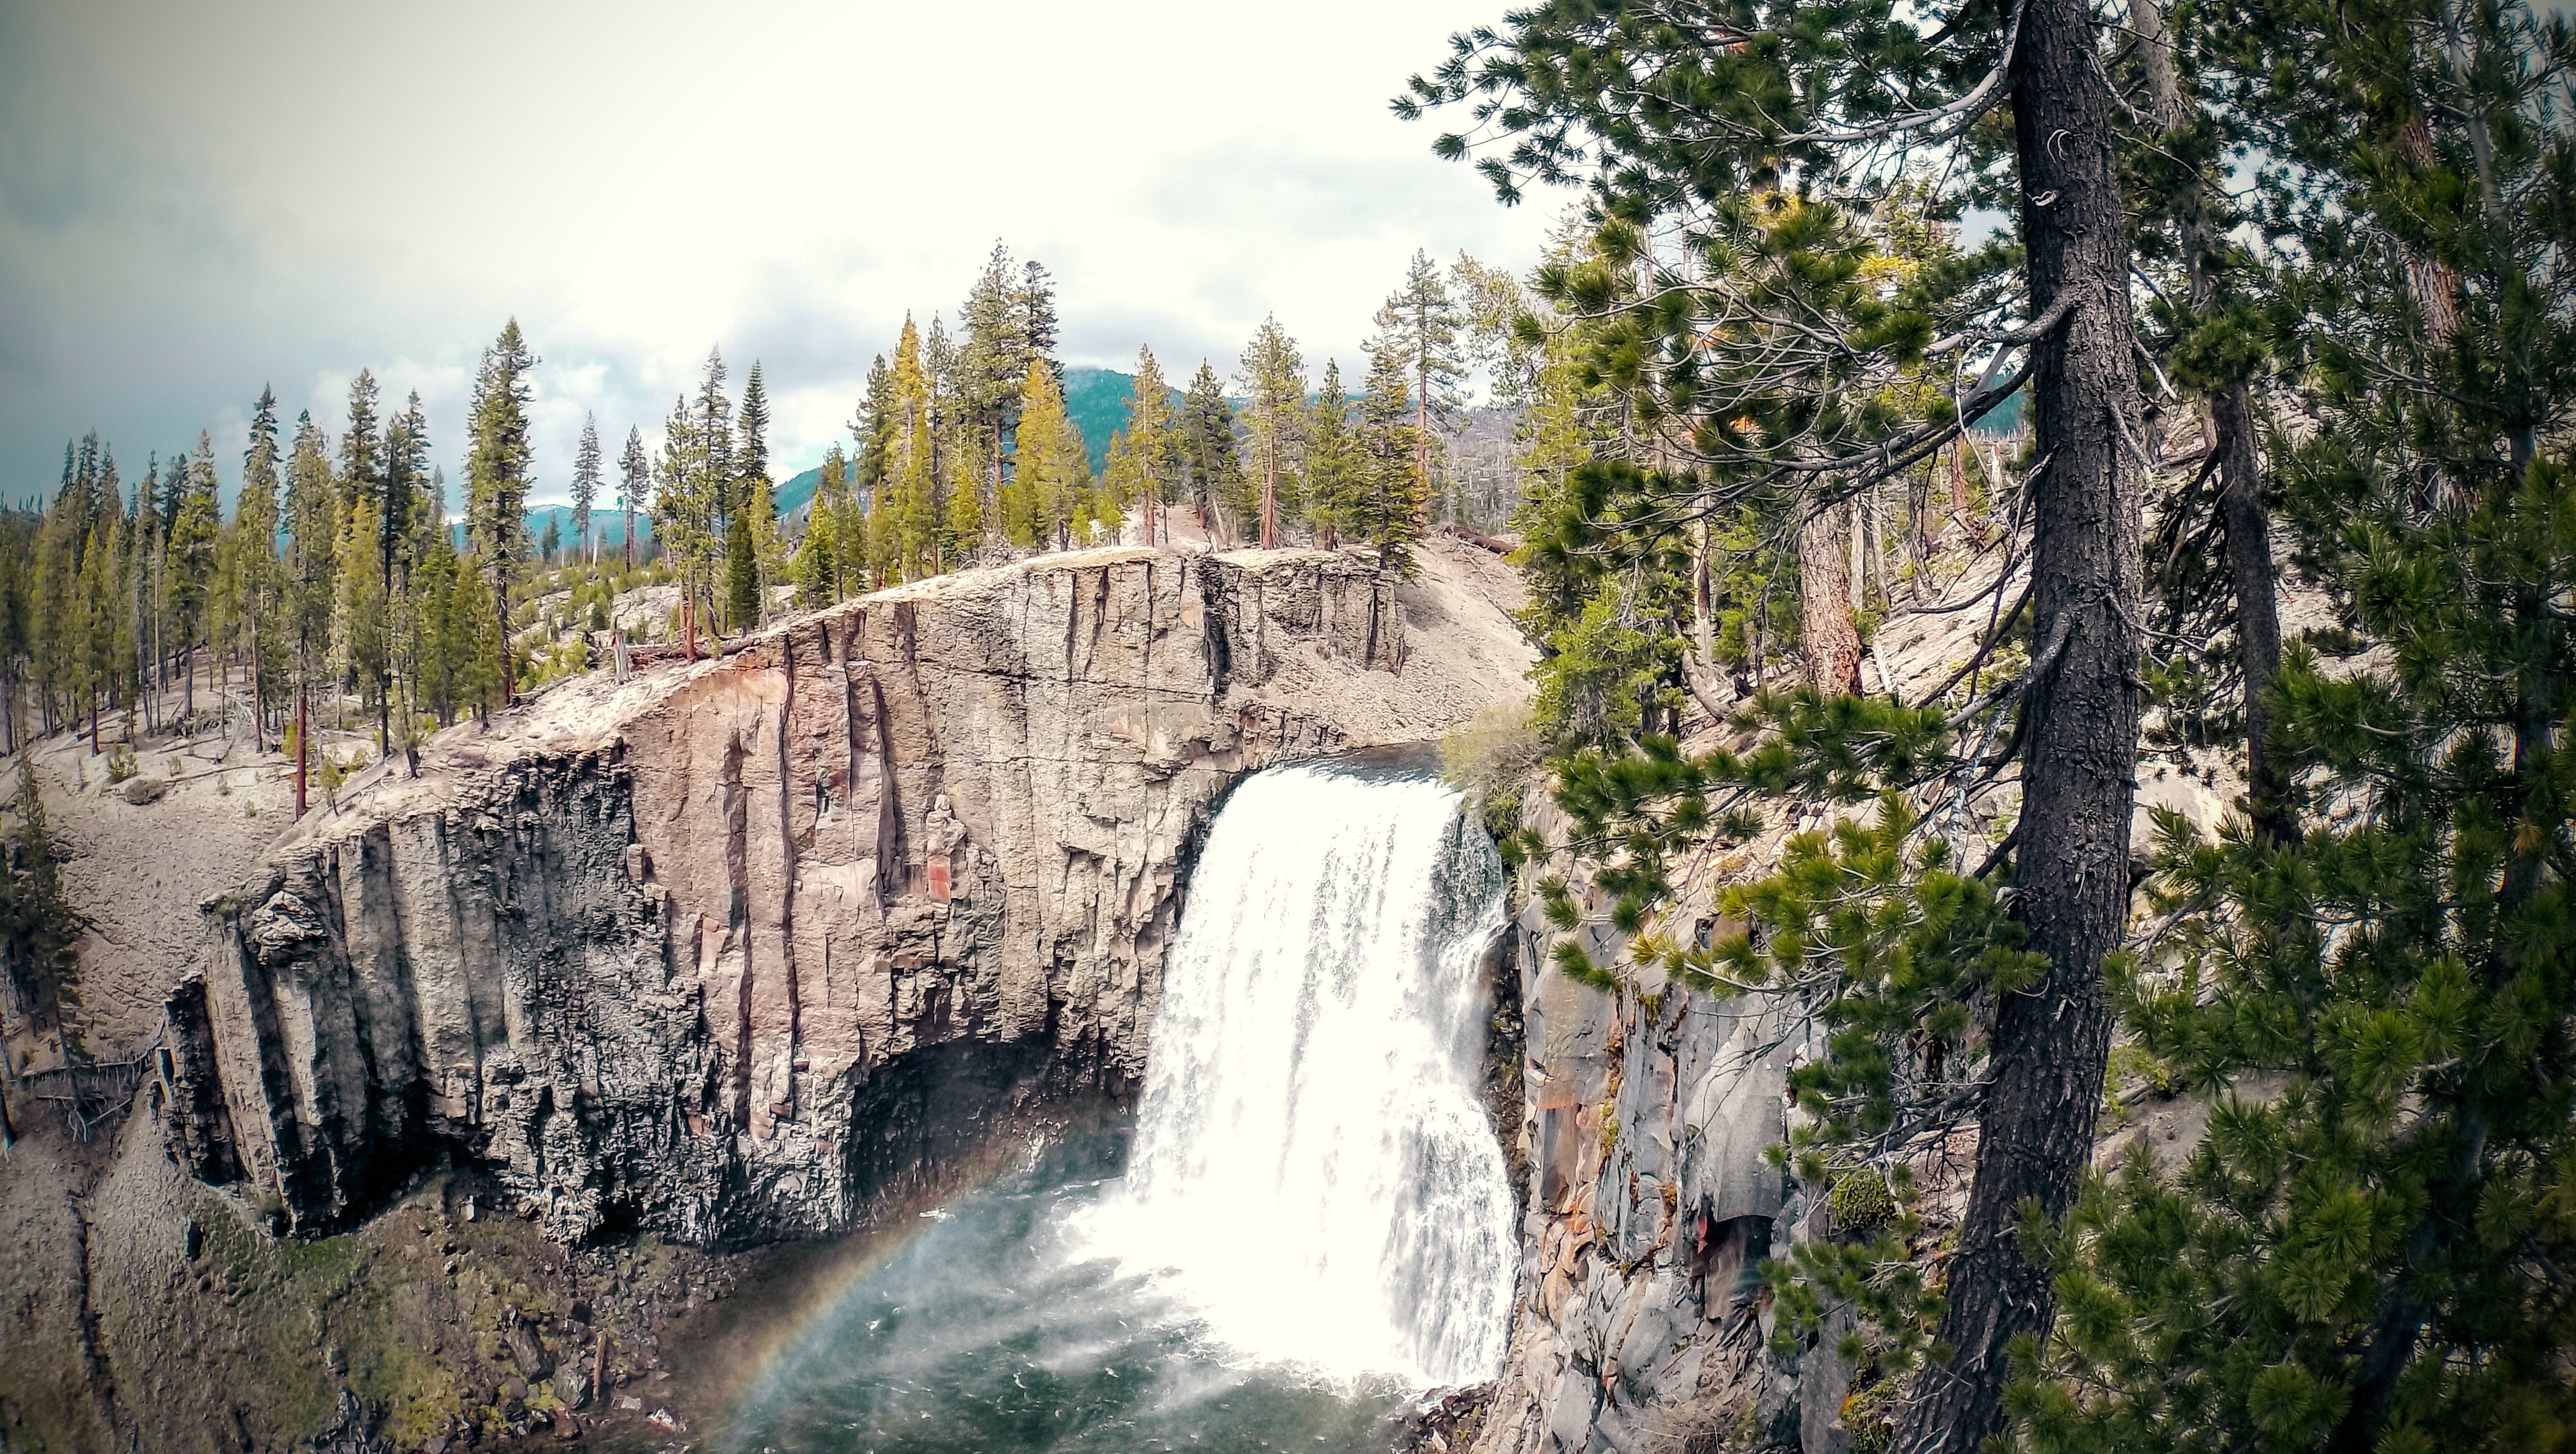
waterfall, trail, cliff, park, terrain, national park, water feature